Port Hughes, South Australia

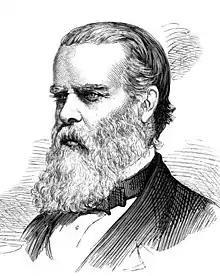
Etching of Sir Walter Watson Hughes

The government town of Port Hughes was surveyed in April 1863 and named after Sir Watson Hughes. The boundary of the town was extended in April 1960 and again in October 1985. Boundaries were created for the locality now known as Port Hughes in January 1999 which include the full extent of the former government town. The locality was enlarged in July 2008 by the addition of land from the adjoining locality of Moonta Bay.